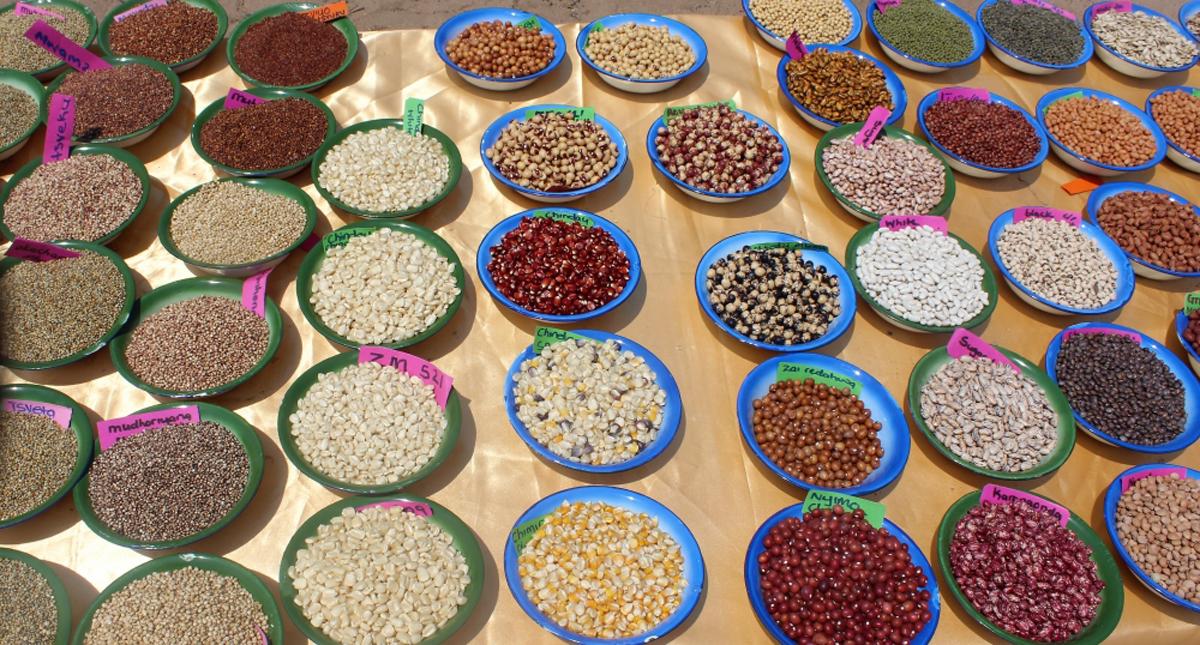
Mnyama wa mwituni aina ya swala ama digidigi aliyepo katika eneo kubwa la wazi lililotambarare, lililozungukwa na uoto wa asili unaojumuisha vichaka pamoja na nyasi fupi, ikiashiria kuwa ni eneo lenye kuonyesha mandhari ya misitu.